Bombing of Guernica

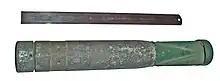
A Luftwaffe 1 kg incendiary bomb dated 1936

The Condor Legion was entirely under the command of the Nationalist forces. The order to perform the raid was transmitted to the commanding officer of the Condor Legion, Oberstleutnant Wolfram von Richthofen, from the Spanish Nationalist Command.